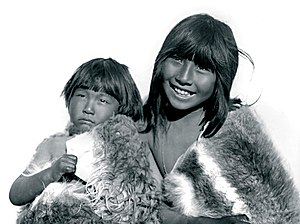
Amerikas oprindelige folk / Historie og status i de enkelte lande / Argentina
Barn fra selk'namfolket på Ildlandet, 1898.
Amerikas oprindelige folk er de folkeslag som har beboet de amerikanske kontinenter fra før den europæiske kolonisering.